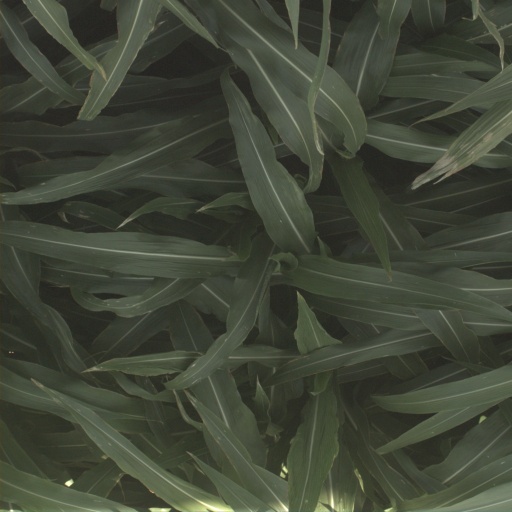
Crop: sorghum